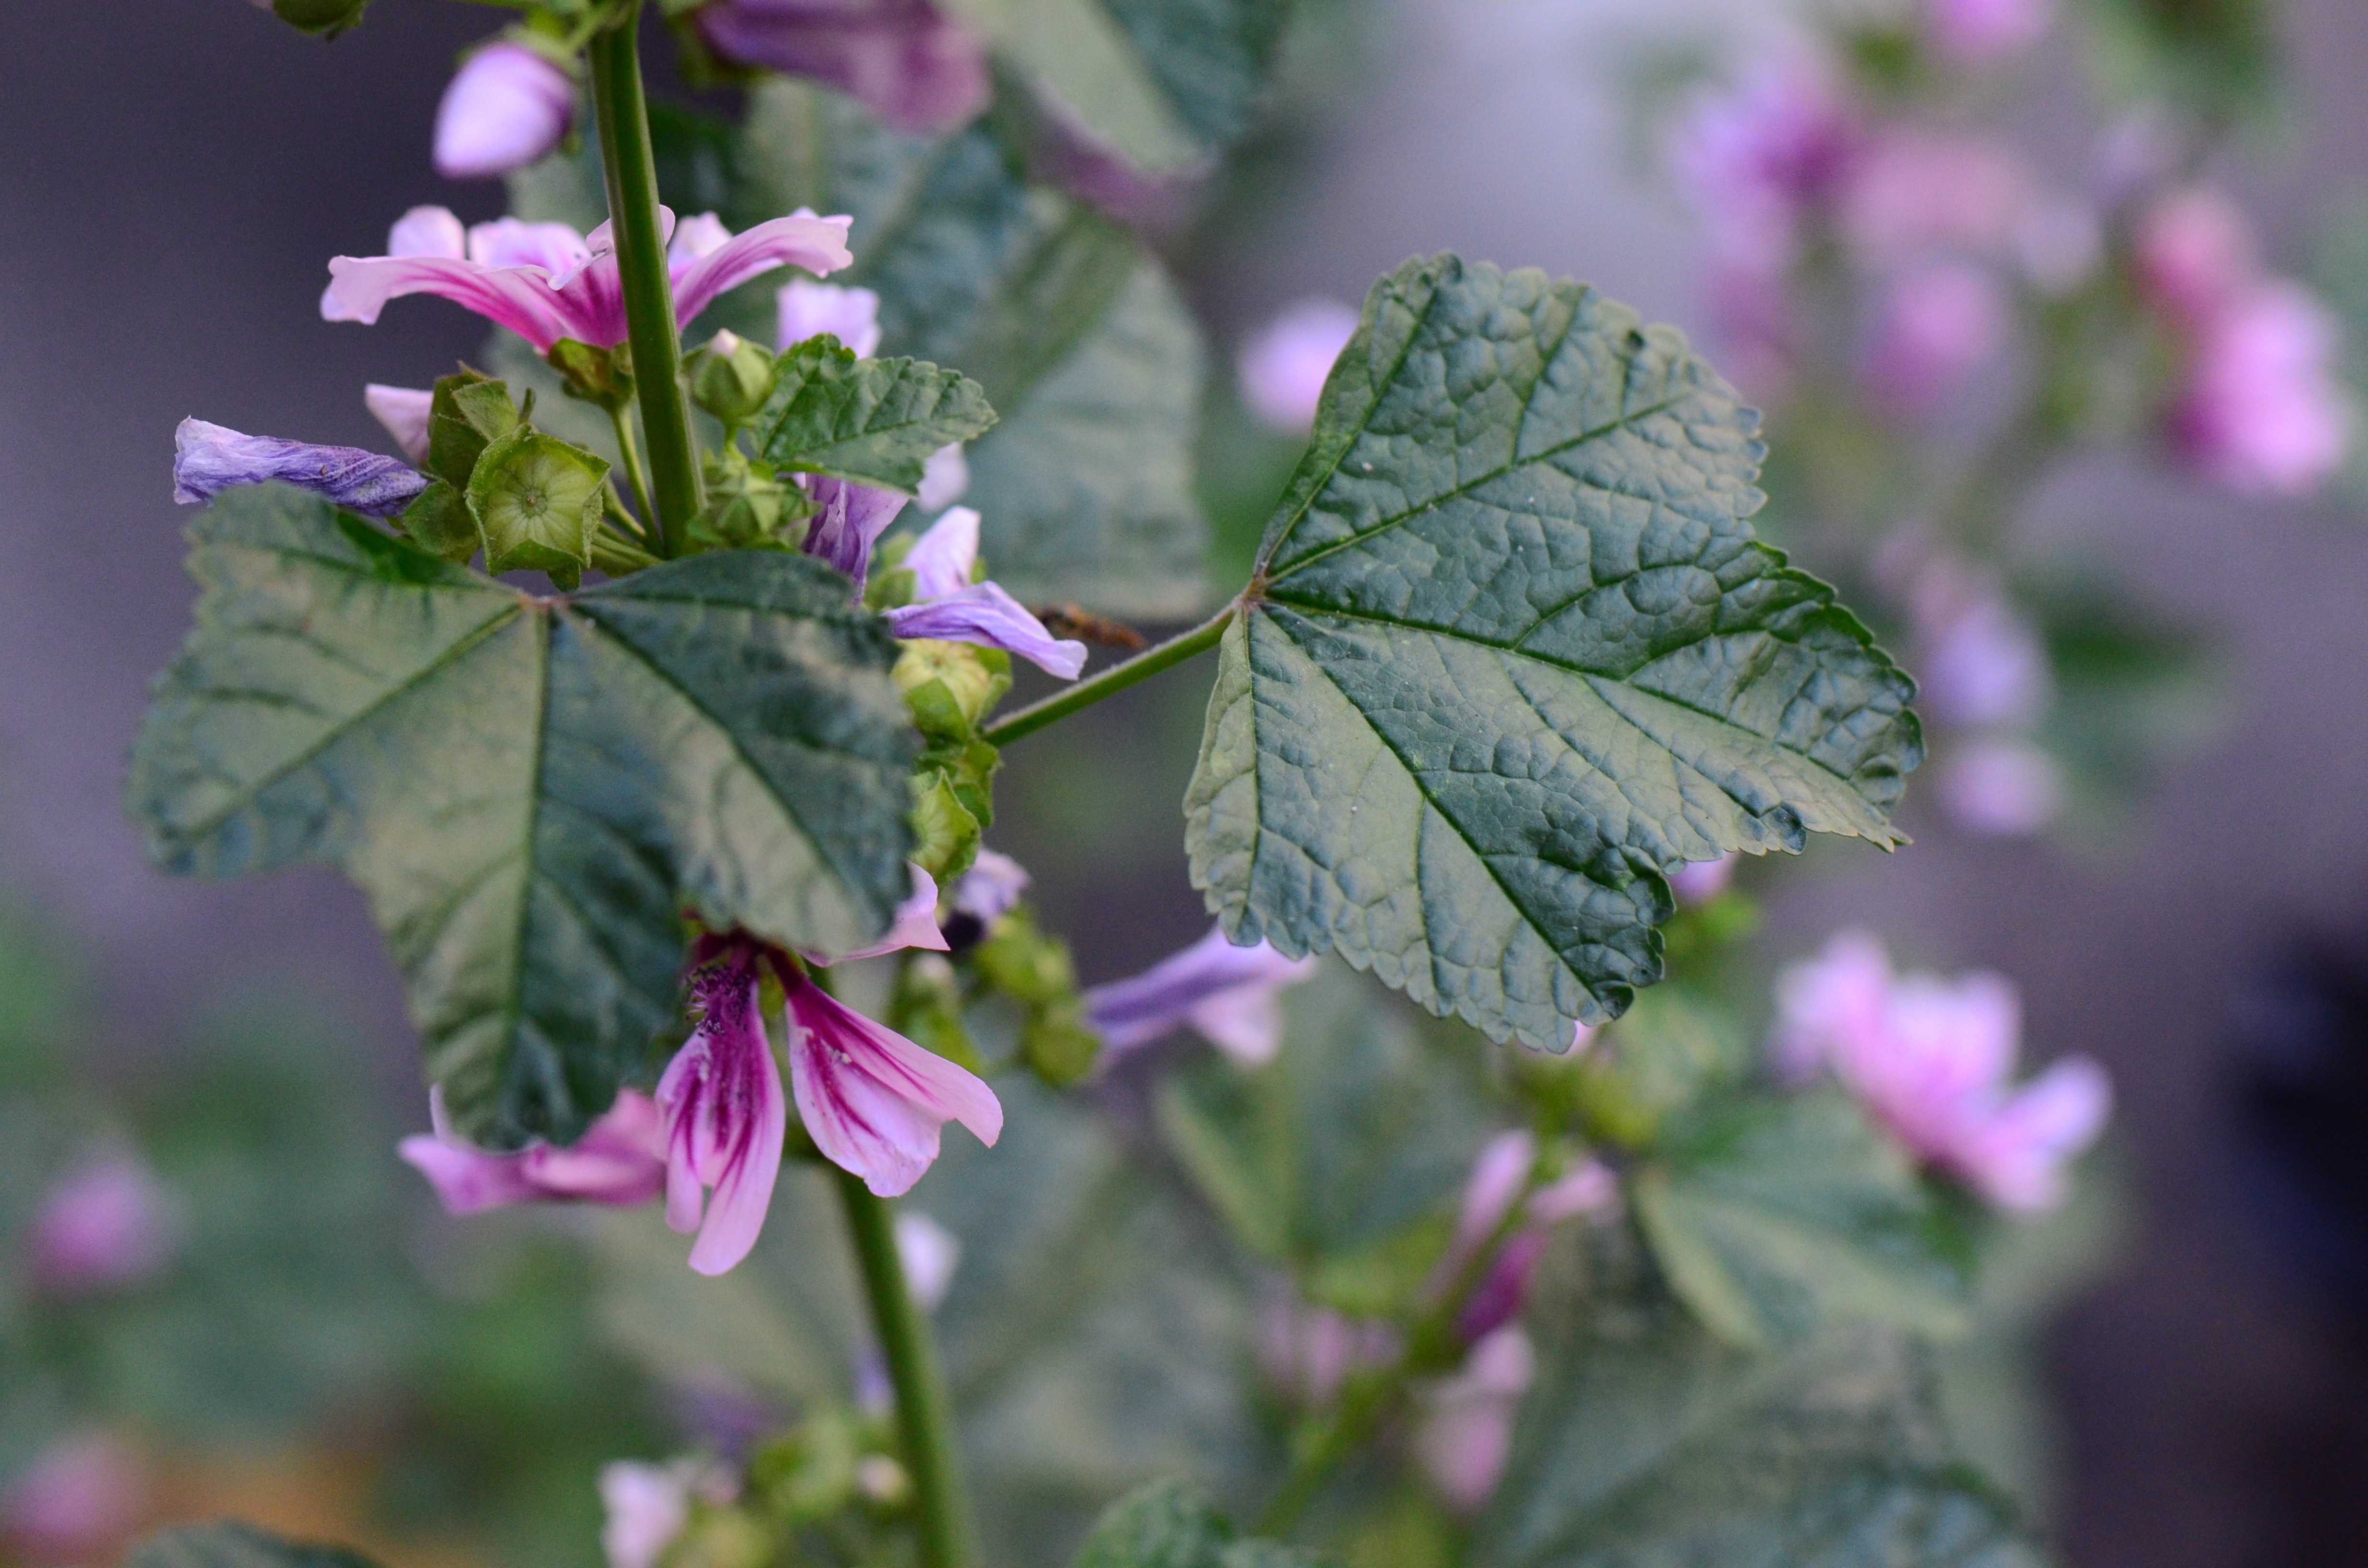
nature, blossom, plant, leaf, flower, botany, flora, wildflower, malva, macro photography, flowering plant, annual plant, land plant